Sarapancharam

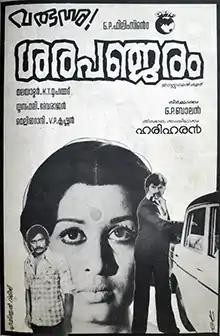
Poster

Sarapancharam is a 1979 Indian Malayalam-language drama film written and directed by Hariharan from a story by Malayattoor Ramakrishnan. It stars Jayan, Sheela, and Sathaar and Latha, with P. K. Abraham and Oduvil Unnikrishnan in supporting roles. Jayan played the role of the main antagonist in the film. It was also one of the first notable films of Oduvil Unnikrishnan, who played the role of a lawyer. It was a breakthrough film in Jayan's career.